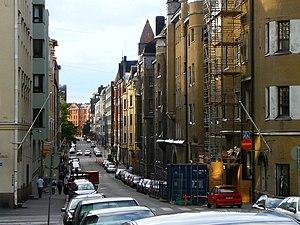
Albertinkatu, est une rue des quartiers de Kamppi et Punavuori au centre d'Helsinki en Finlande.